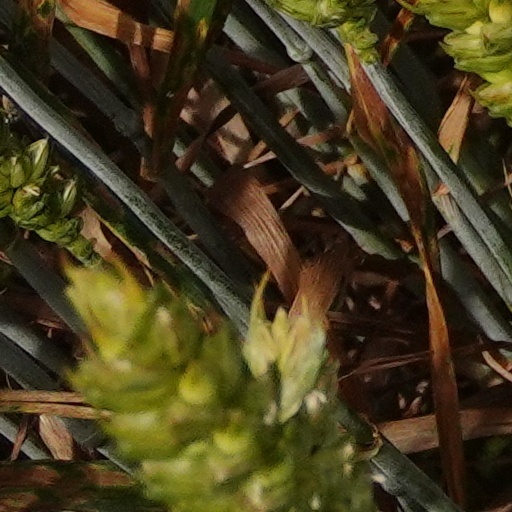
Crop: wheat